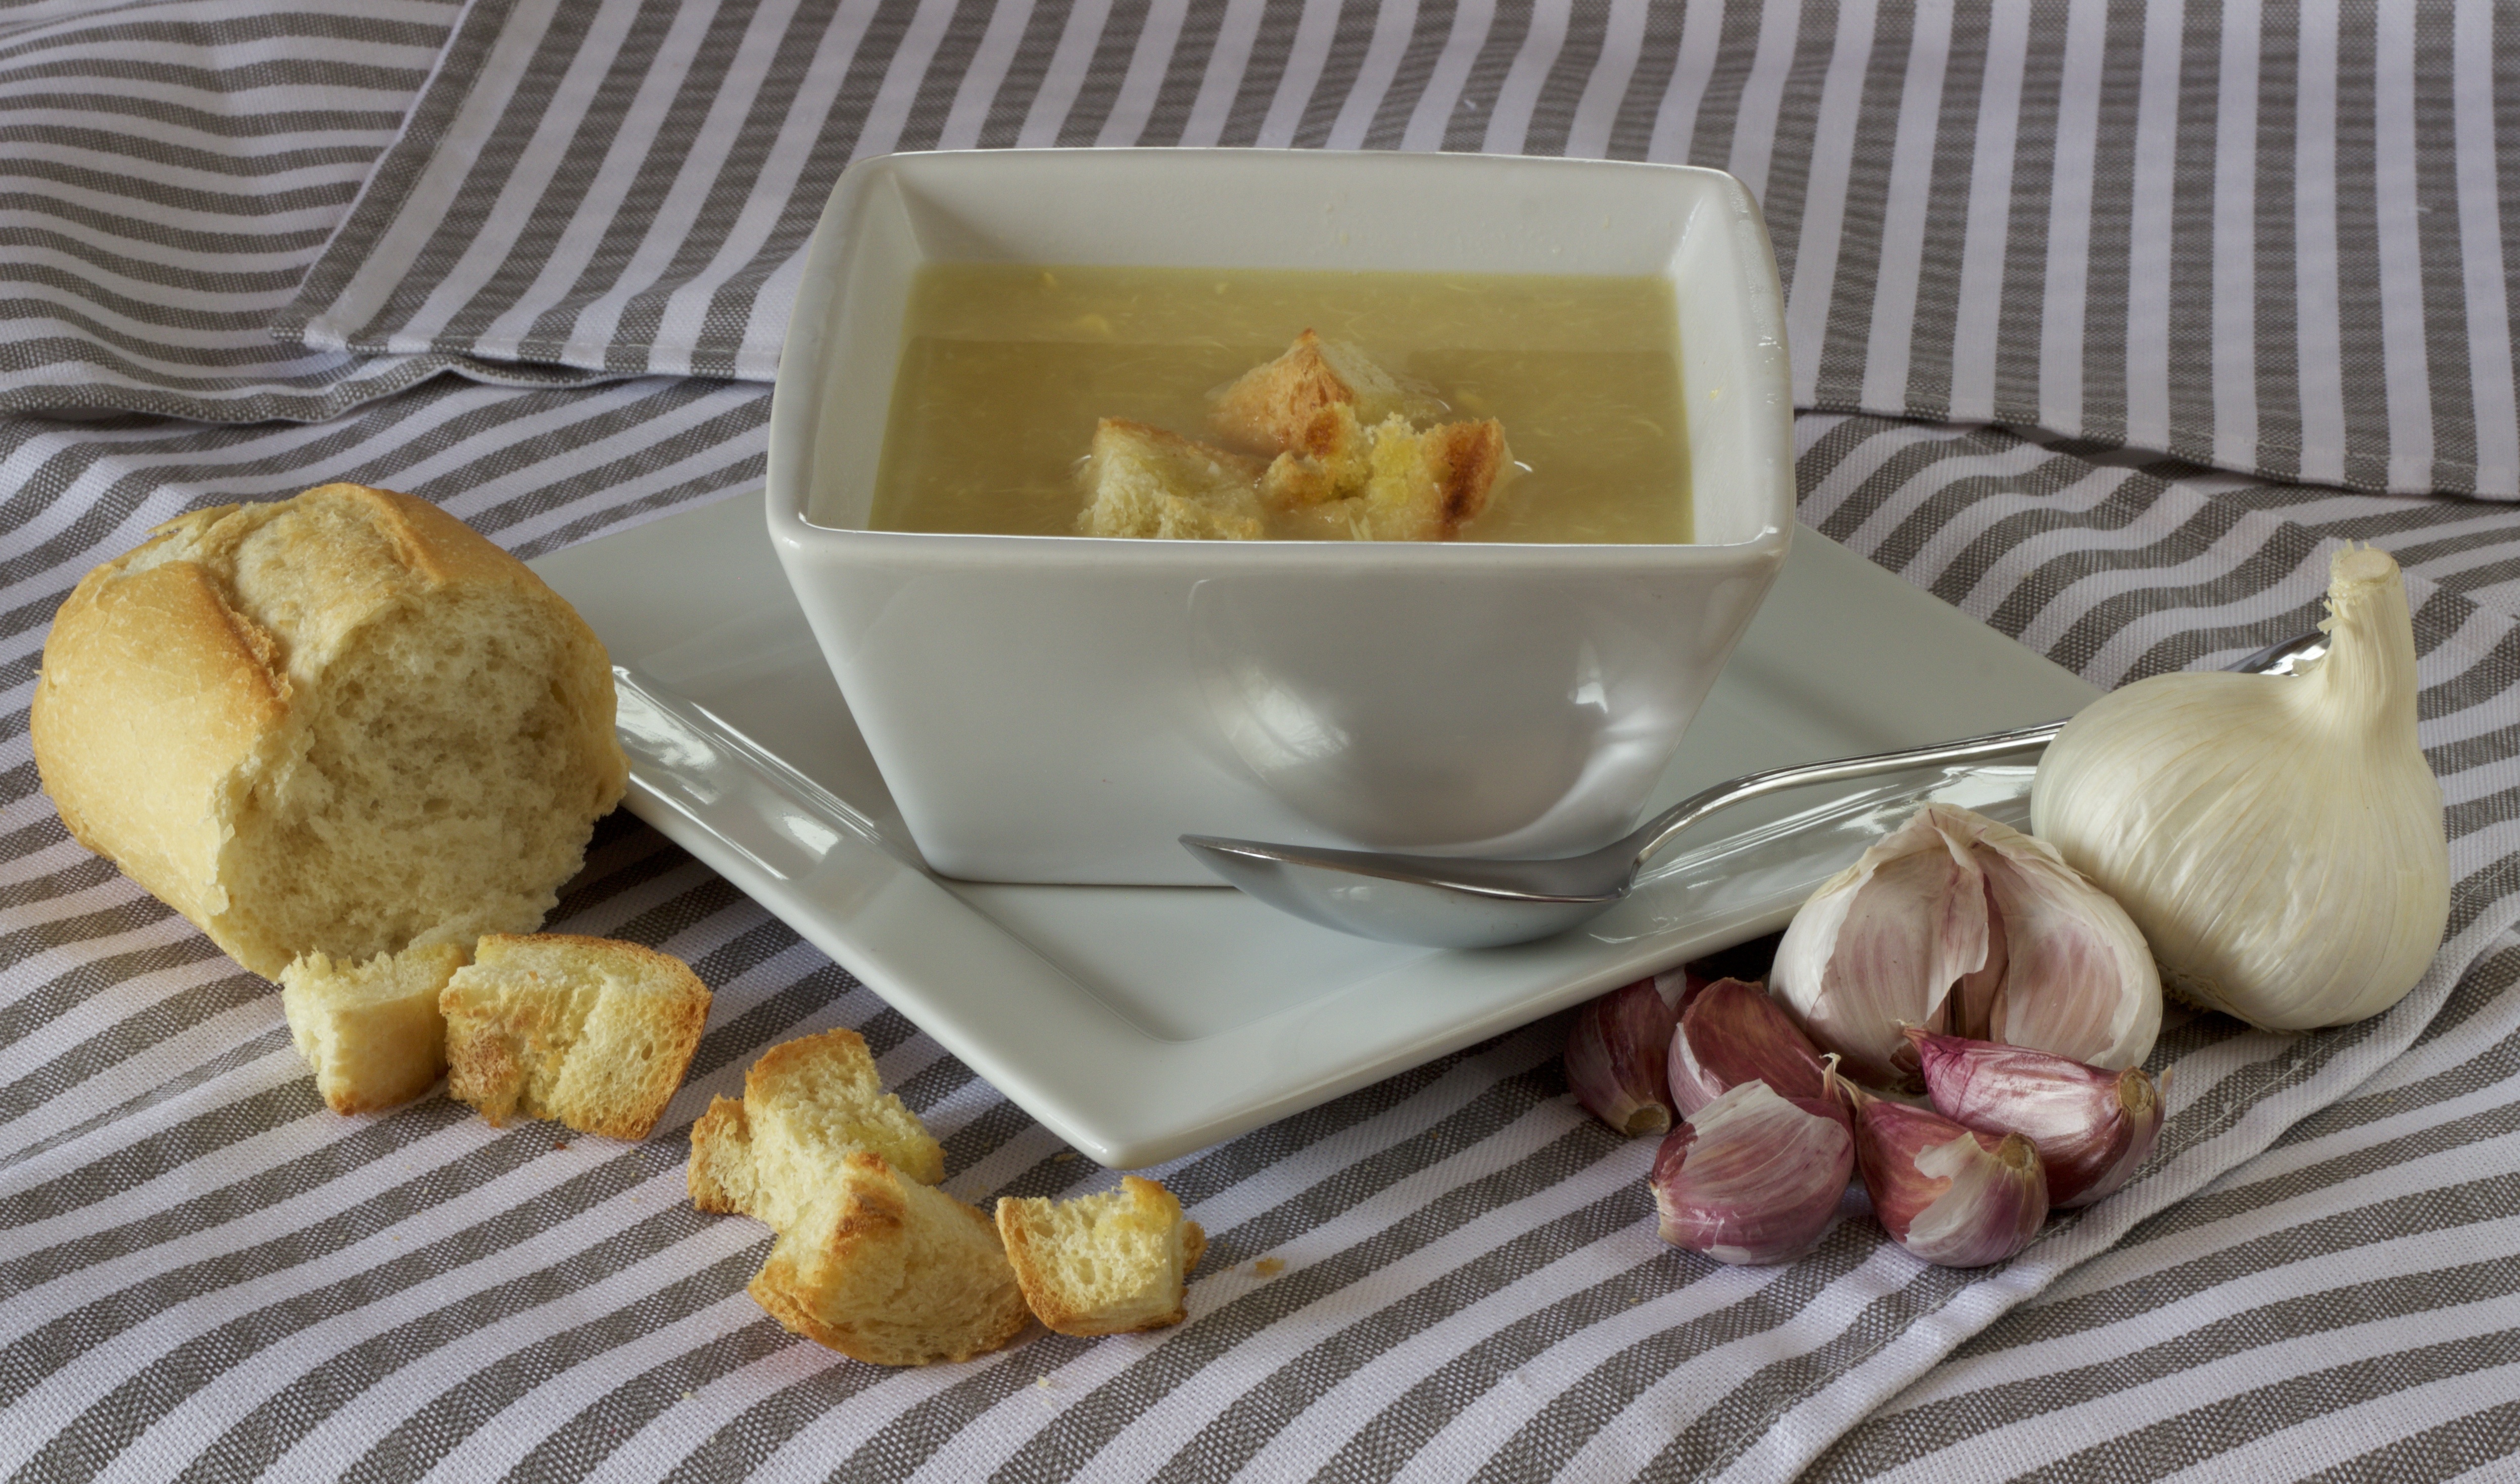
light, white, dip, dish, food, garlic, natural, healthy, bread, soup, tableware, cool image, dinner, vegetarian, cool photo, organic, flavor, natural food, aioli